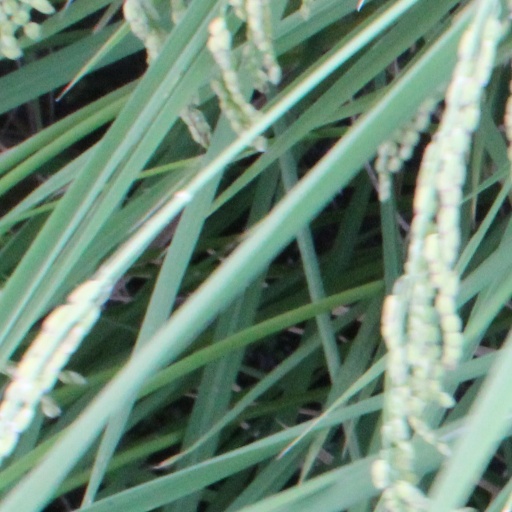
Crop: rice